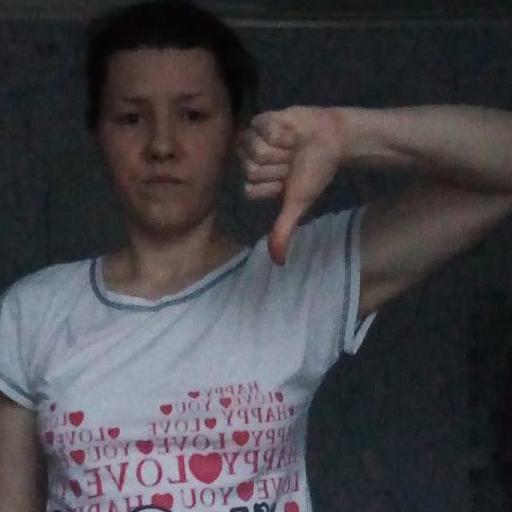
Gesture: dislike